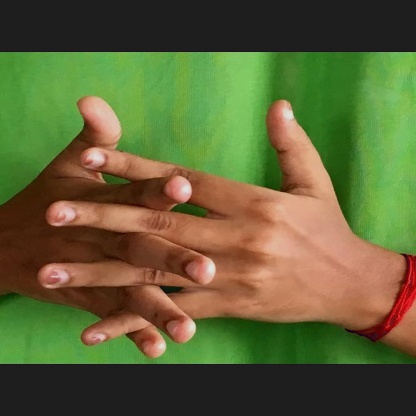
Mudra: Karkatta